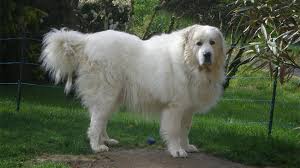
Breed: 225-n000073-Great_Pyrenees